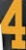
Number: 4